Donald H. Bochkay

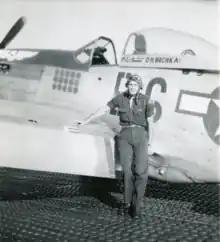
Bochkay next to his P-51D "Winged Ace of Clubs"

In February 1945, Bochkay was appointed Commander of the 363d Fighter Squadron and on February 9 during a fighter escort of B-17 Flying Fortresses of the 3rd Air Division over Fulda, Germany, a formation of four jet-powered Messerschmitt Me 262s was spotted 4,000 ft below the fighter escort. Bochkay dropped his P-51's external tanks and chased the Me 262s with his wing mate, Captain James W. Browning. The Me 262s broke into pairs with Bochkay and Browning chasing each pair. Bochkay was chasing the Me 262s over 28,000 ft; as they leveled out, the jets made a steep climbing turn to the right. He continued to dive after them and overshot before turning right and positioning himself toward one of the Me 262s. At 300 yards, he shot at a Me 262 as it accelerated to go out of range. The jet turned left, allowing Bochkay to fire at it again, resulting in a gunfire strike to the cockpit of the Me 262, and the consequent death of the pilot. The Me 262 crashed, crediting Bochkay with his first aerial victory over a jet. Bochkay attempted to go after another Me 262 that pounced on a group of P-51s before his aircraft's ammunition was exhausted. He had to rejoin with another P-51 to head back to base after Browning was killed during the combat.